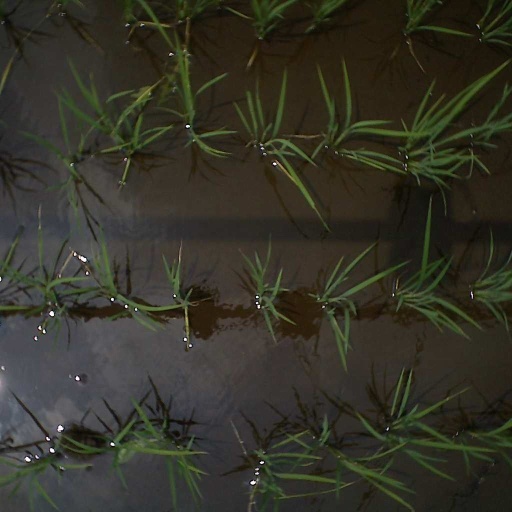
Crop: rice